Abebe Bikila

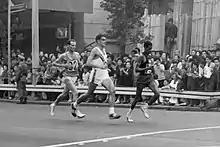
1964 Tokyo Olympics

Forty days before the 1964 Summer Olympics in Tokyo, Abebe began to feel pain while training in Debre Zeit. He was brought to the hospital and diagnosed with acute appendicitis, and had an appendectomy on September 16. Back on his feet in a few days, Abebe left the hospital within a week.